Afterburner

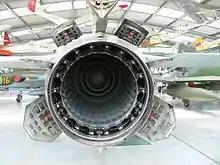
MiG-23 afterburner

Due to their high fuel consumption, afterburners are only used for short-duration, high-thrust requirements. These include heavy-weight or short-runway take-offs, assisting catapult launches from aircraft carriers, and during air combat. A notable exception is the Pratt & Whitney J58 engine used in the SR-71 Blackbird which used its afterburner for prolonged periods and was refueled in-flight as part of every reconnaissance mission.